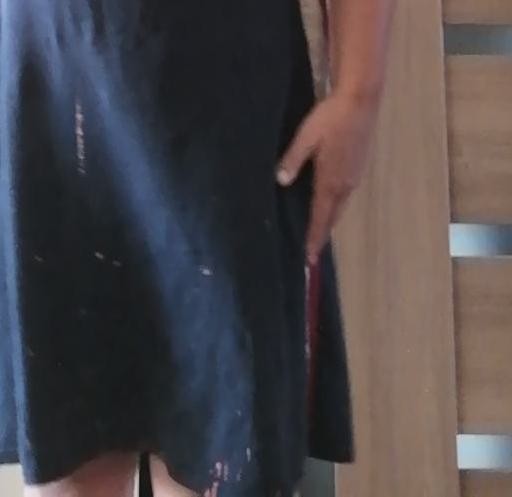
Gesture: no_gesture